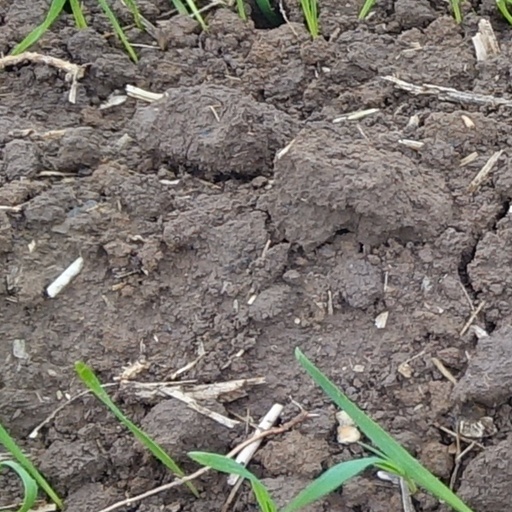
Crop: wheat